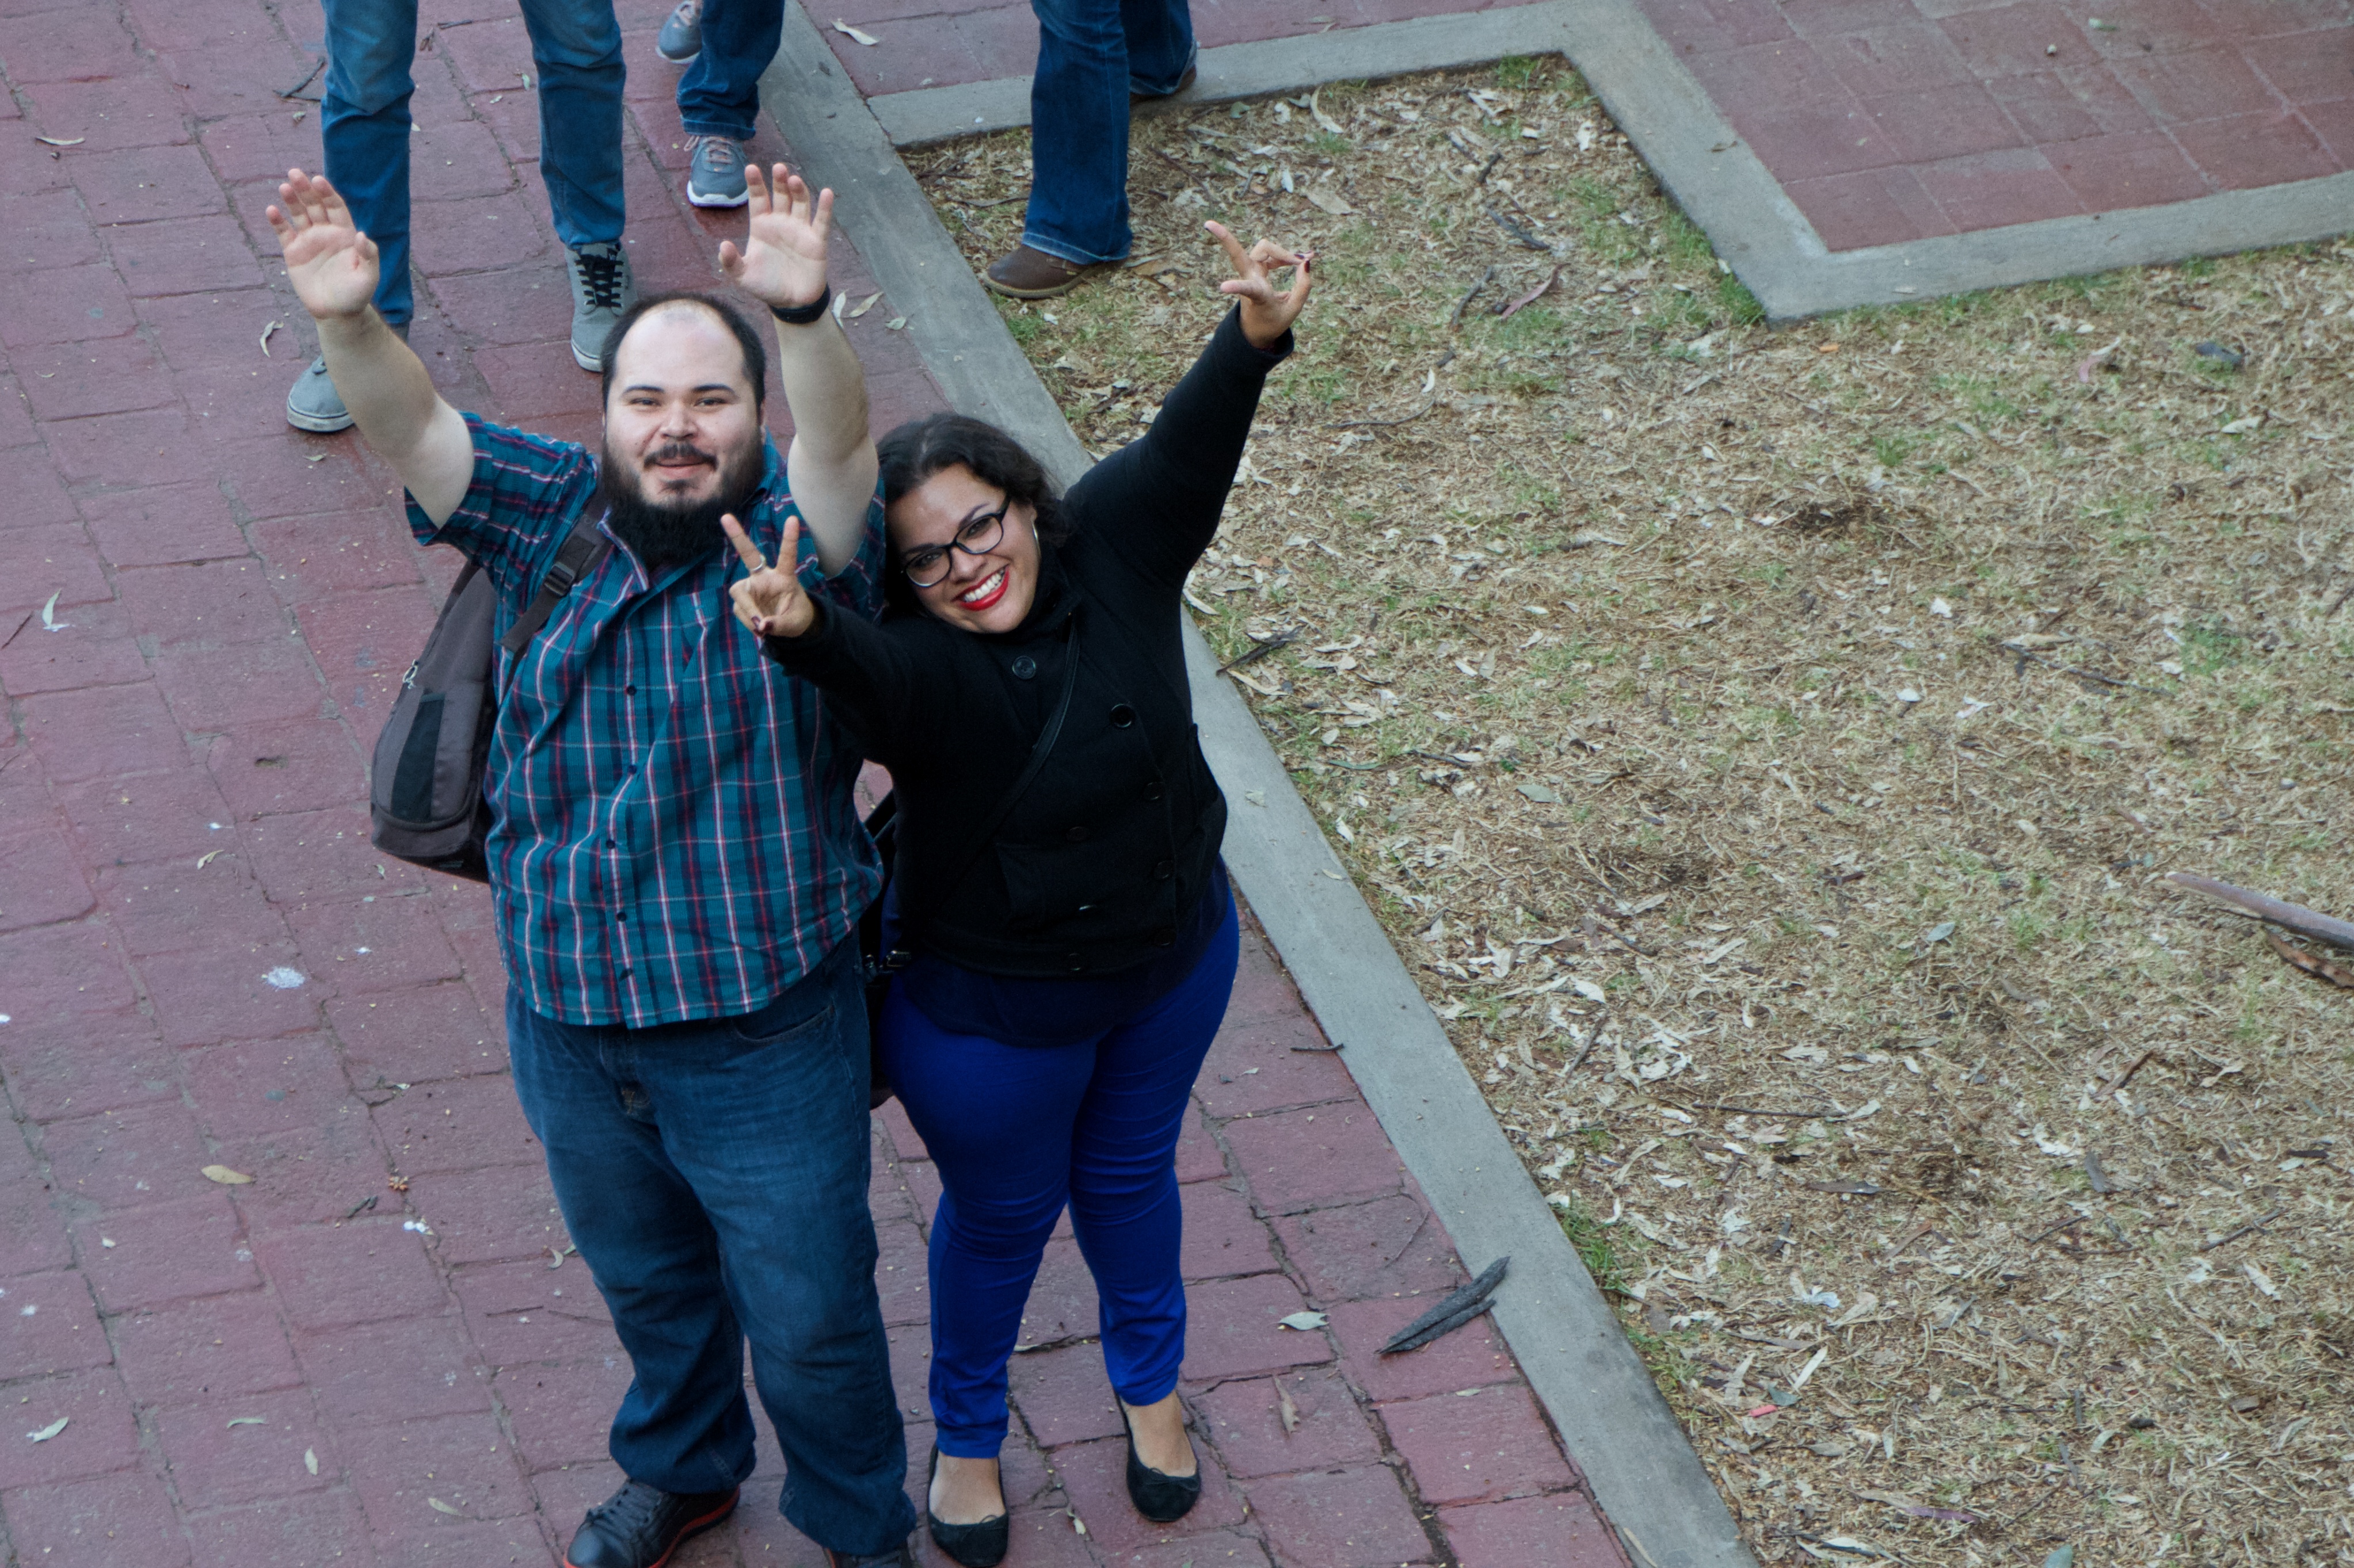
people, udgagora, human positions